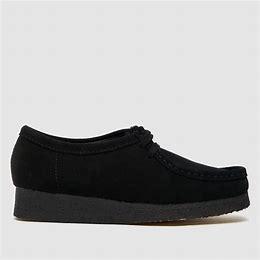
Brand: Clarks
Model: Originals Clarks Originals Wallabee